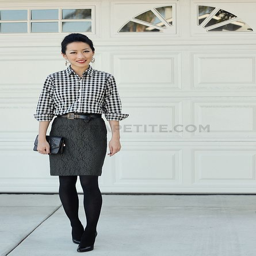
thought my new plaid shirt was going to stay on the casual side but maybe i 'll try it with a pencil skirt for work ?